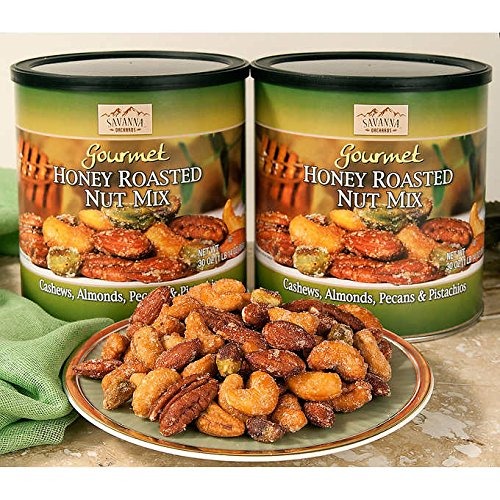
Item Name: Savanna Orchards Honey Roasted Nut & Pistachios 30 oz, 2-count
Value: 1.0
Unit: Count

Price: 38.99